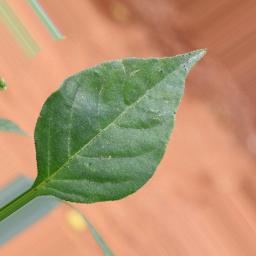
Label: healthy